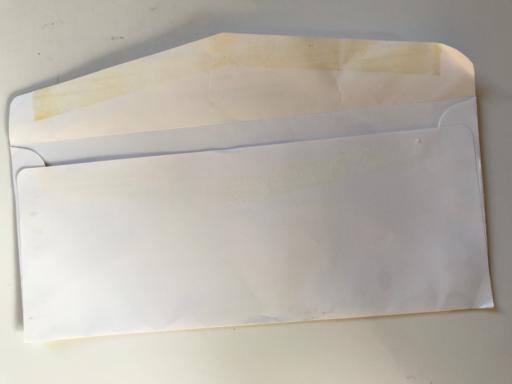
Label: paper